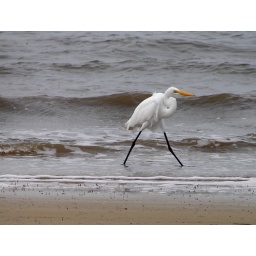
Jekyll Island, Georgia. A Great Egret walking in the waves on the beach near the St. Andrews picnic area.